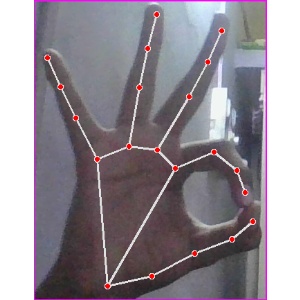
अक्षर: ण